Fukusaki, Hyōgo

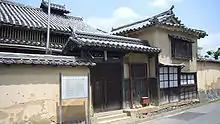
Miki house

The museum is a western-style building built in 1886. It was renovated in 1972 to a museum for keeping and promoting the development of culture.